Tarama, Okinawa

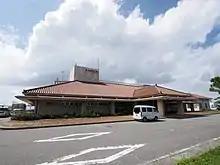
Tarama Airport

Tarama Village hosts sixty designated or registered tangible cultural properties and monuments, at the national, prefectural or municipal level.